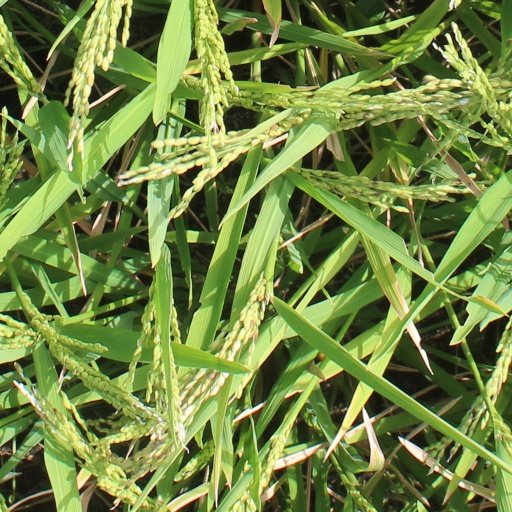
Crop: rice